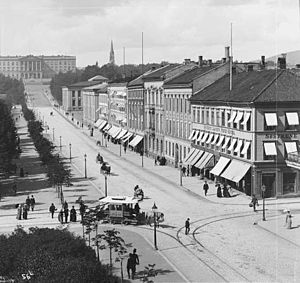
Karl Johans gate / Billeder
Karl Johans gate er opkaldt efter kong Karl 3. Johan. Gaden er hovedgade i Oslo. Den går fra Oslo Sentralstasjon i sydøst til Det Kongelige Slott i nordvest. Langs gaden ligger Stortinget, Nationaltheatret, Oslo Domkirke og en del af Universitetet i Oslo